Rakhwala (1989 film)

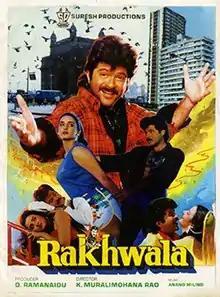
Poster

Rakhwala is a 1989 Indian Hindi-language film starring Anil Kapoor, Farha Naaz and Suresh Oberoi. The film was produced by D. Rama Naidu and directed by K. Murali Mohana Rao. "Rakhwala" is a remake of the 1987 Tamil film Michael Raj which was remade in Telugu in 1988 as "Brahma Putrudu". D. Rama Naidu produced all the three versions.